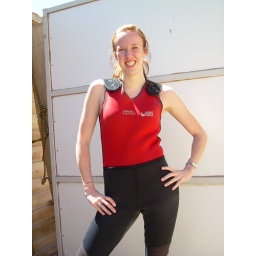
me in my hot wet suit... about to go white water rafting